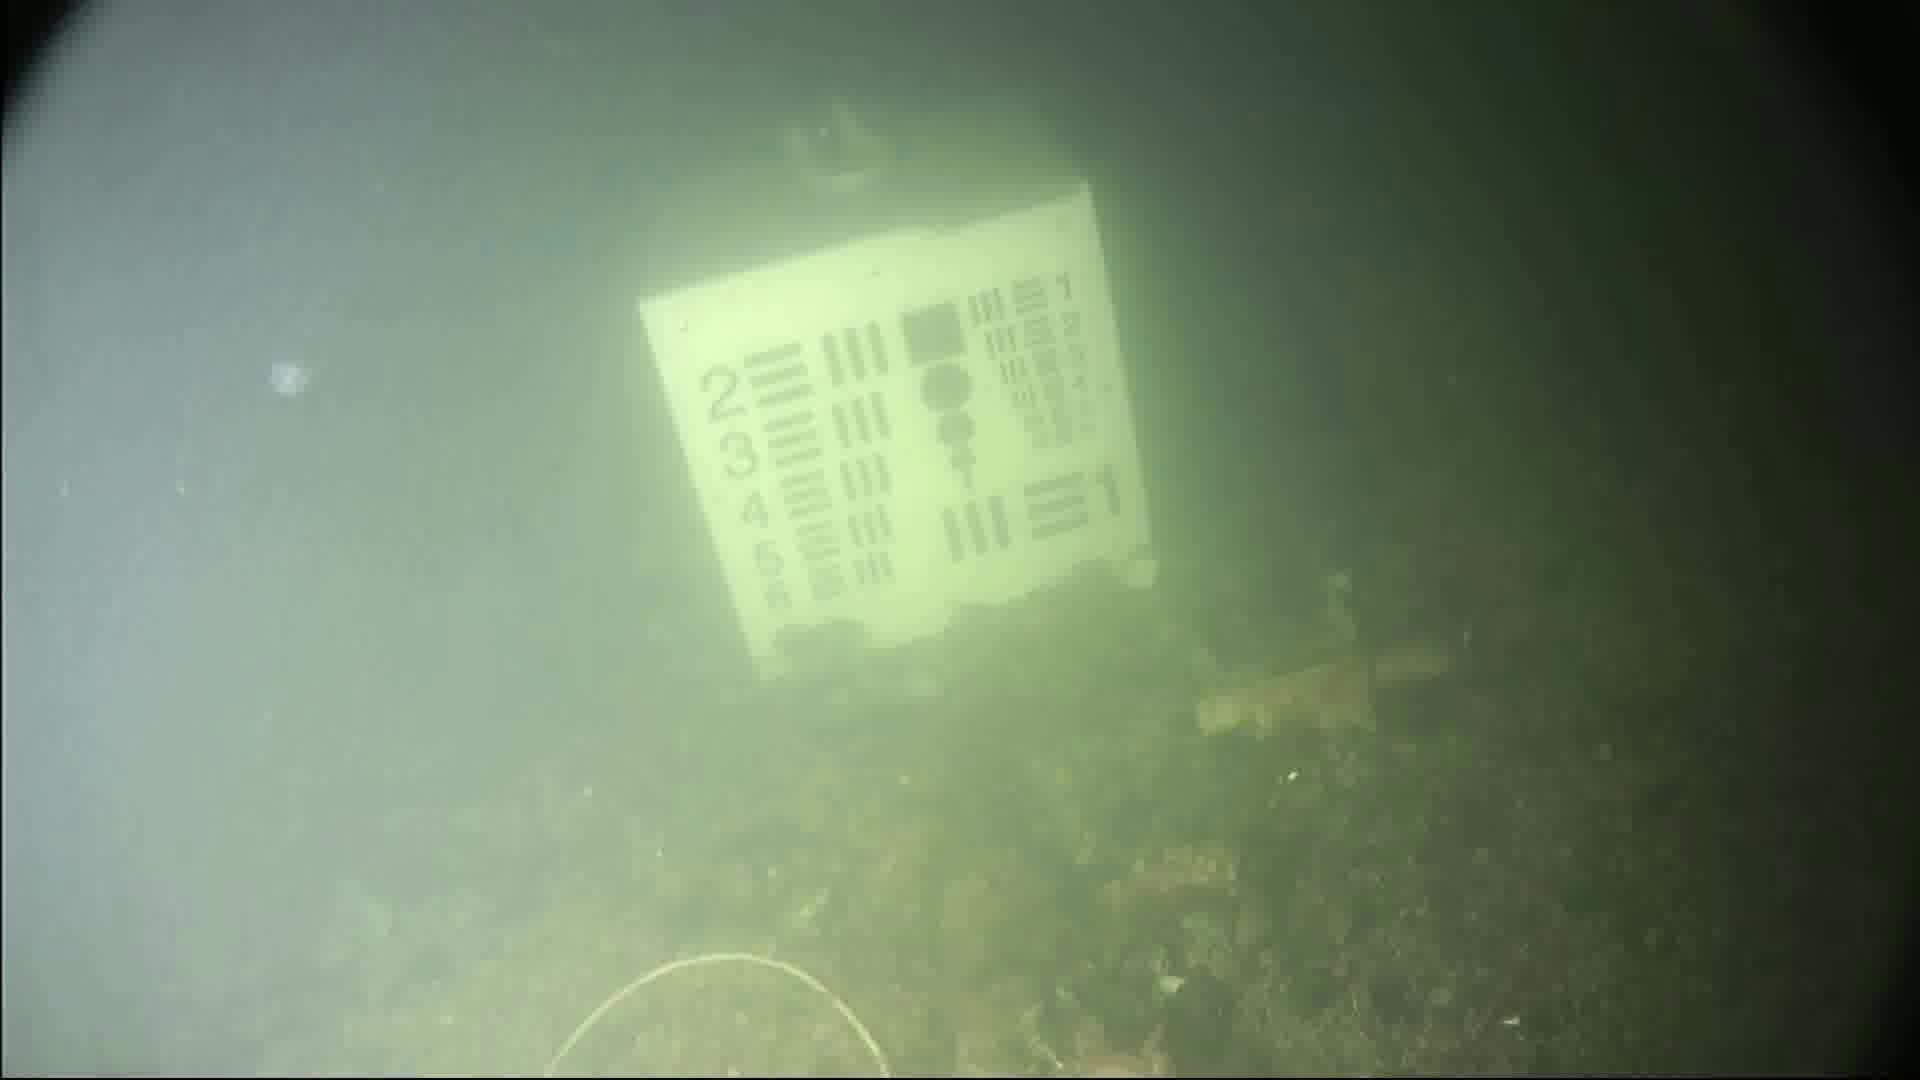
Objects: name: crab
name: jellyfish